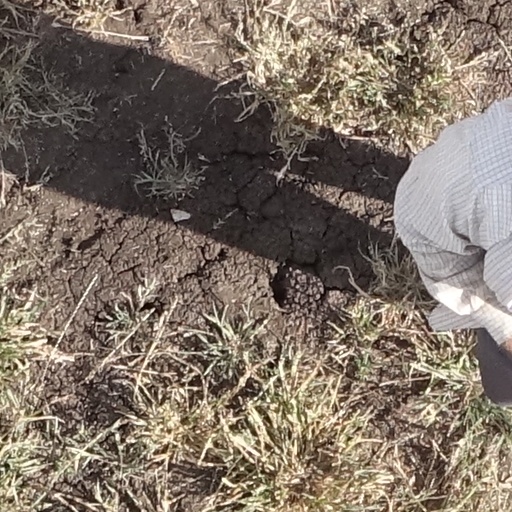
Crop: sorghum